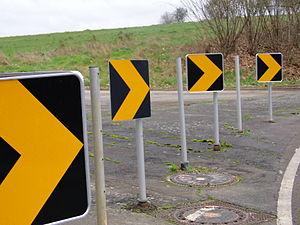
Signal routier E,24b du Code de la Route luxembourgeois